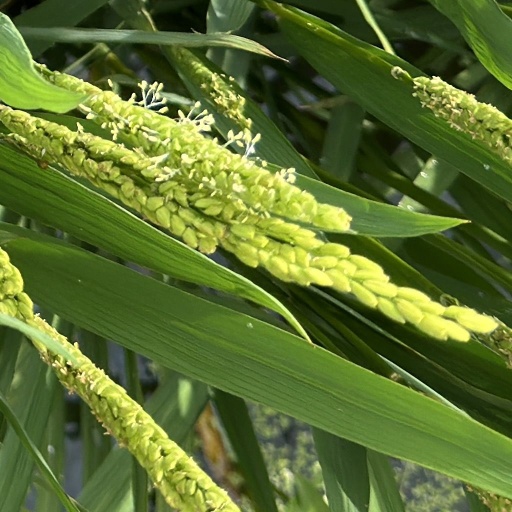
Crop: rice